Tom McDevitt

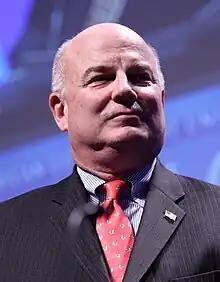
McDevitt in February 2011

Tom McDevitt is the chairman of the board of directors of "The Washington Times", a daily newspaper in Washington D.C.